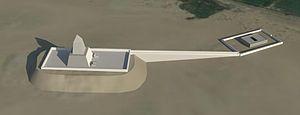
Le temple solaire d'Ouserkaf est un temple solaire situé à Abousir, en Basse-Égypte, au sud-ouest du Caire, sur la rive ouest du Nil à la lisière du désert occidental. Il fait partie de la vaste nécropole memphite où les rois de la Vᵉ dynastie se firent bâtir des temples solaires. Ce temple solaire, premier à être construit selon les sources, a été bâti sous le règne d'Ouserkaf, premier roi de la Vᵉ dynastie, avant d'être considérablement remanié par ses successeurs.
Les rois de la Vᵉ dynastie vont inaugurer un nouveau type de monument, le temple solaire, qui est une des deux parties constitutives du complexe funéraire du roi. Ce sont deux entités architecturales distinctes, mais au niveau administratif, on voit bien que ces deux ensembles sont liés.